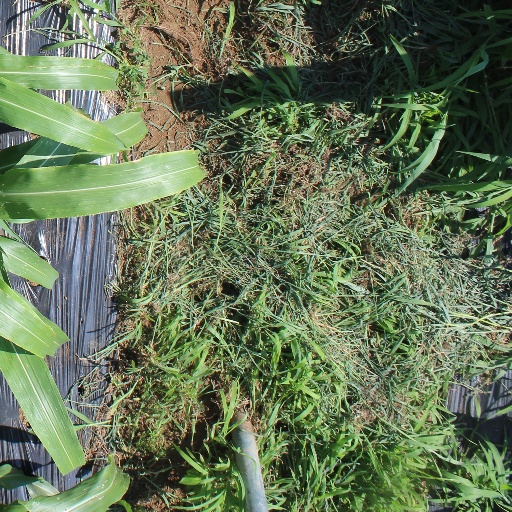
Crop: sorghum